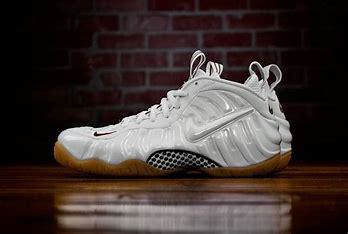
Brand: Nike
Model: Air Foamposite Pro